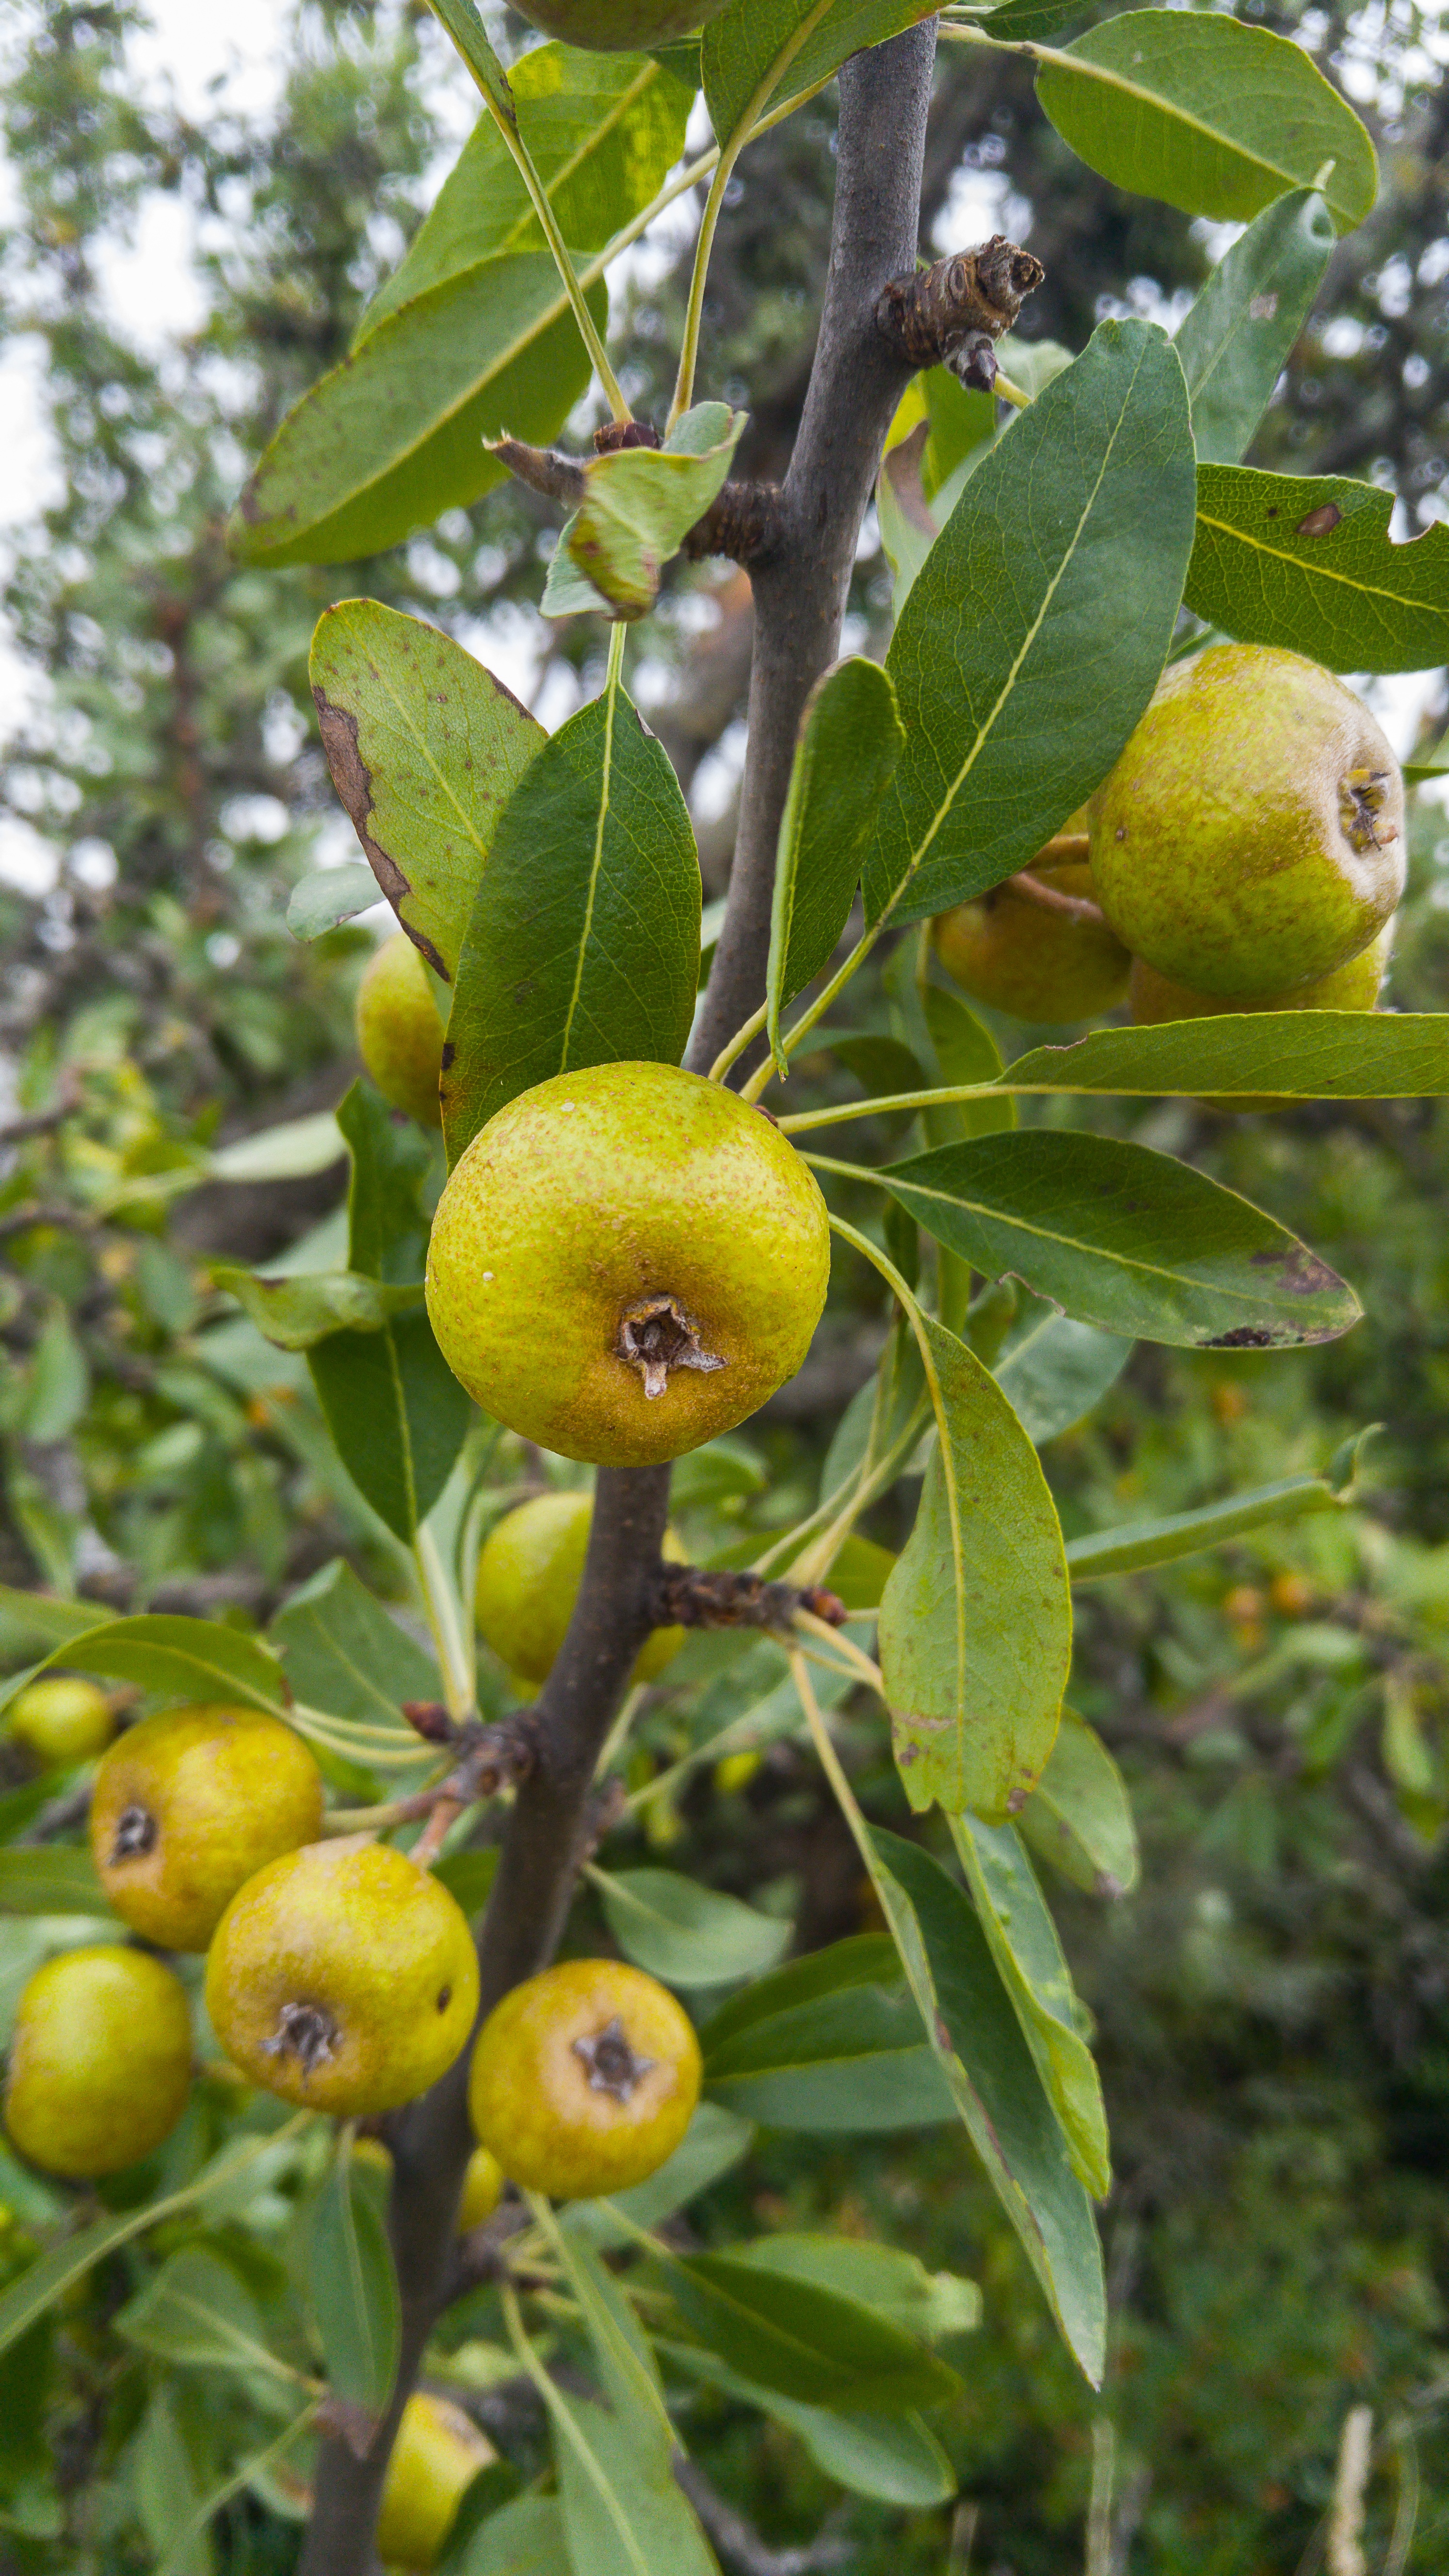
apple, tree, branch, plant, fruit, flower, food, produce, evergreen, flora, shrub, apples, citrus, flowering plant, bitter orange, loquat, wild apples, strawberry tree, woody plant, land plant